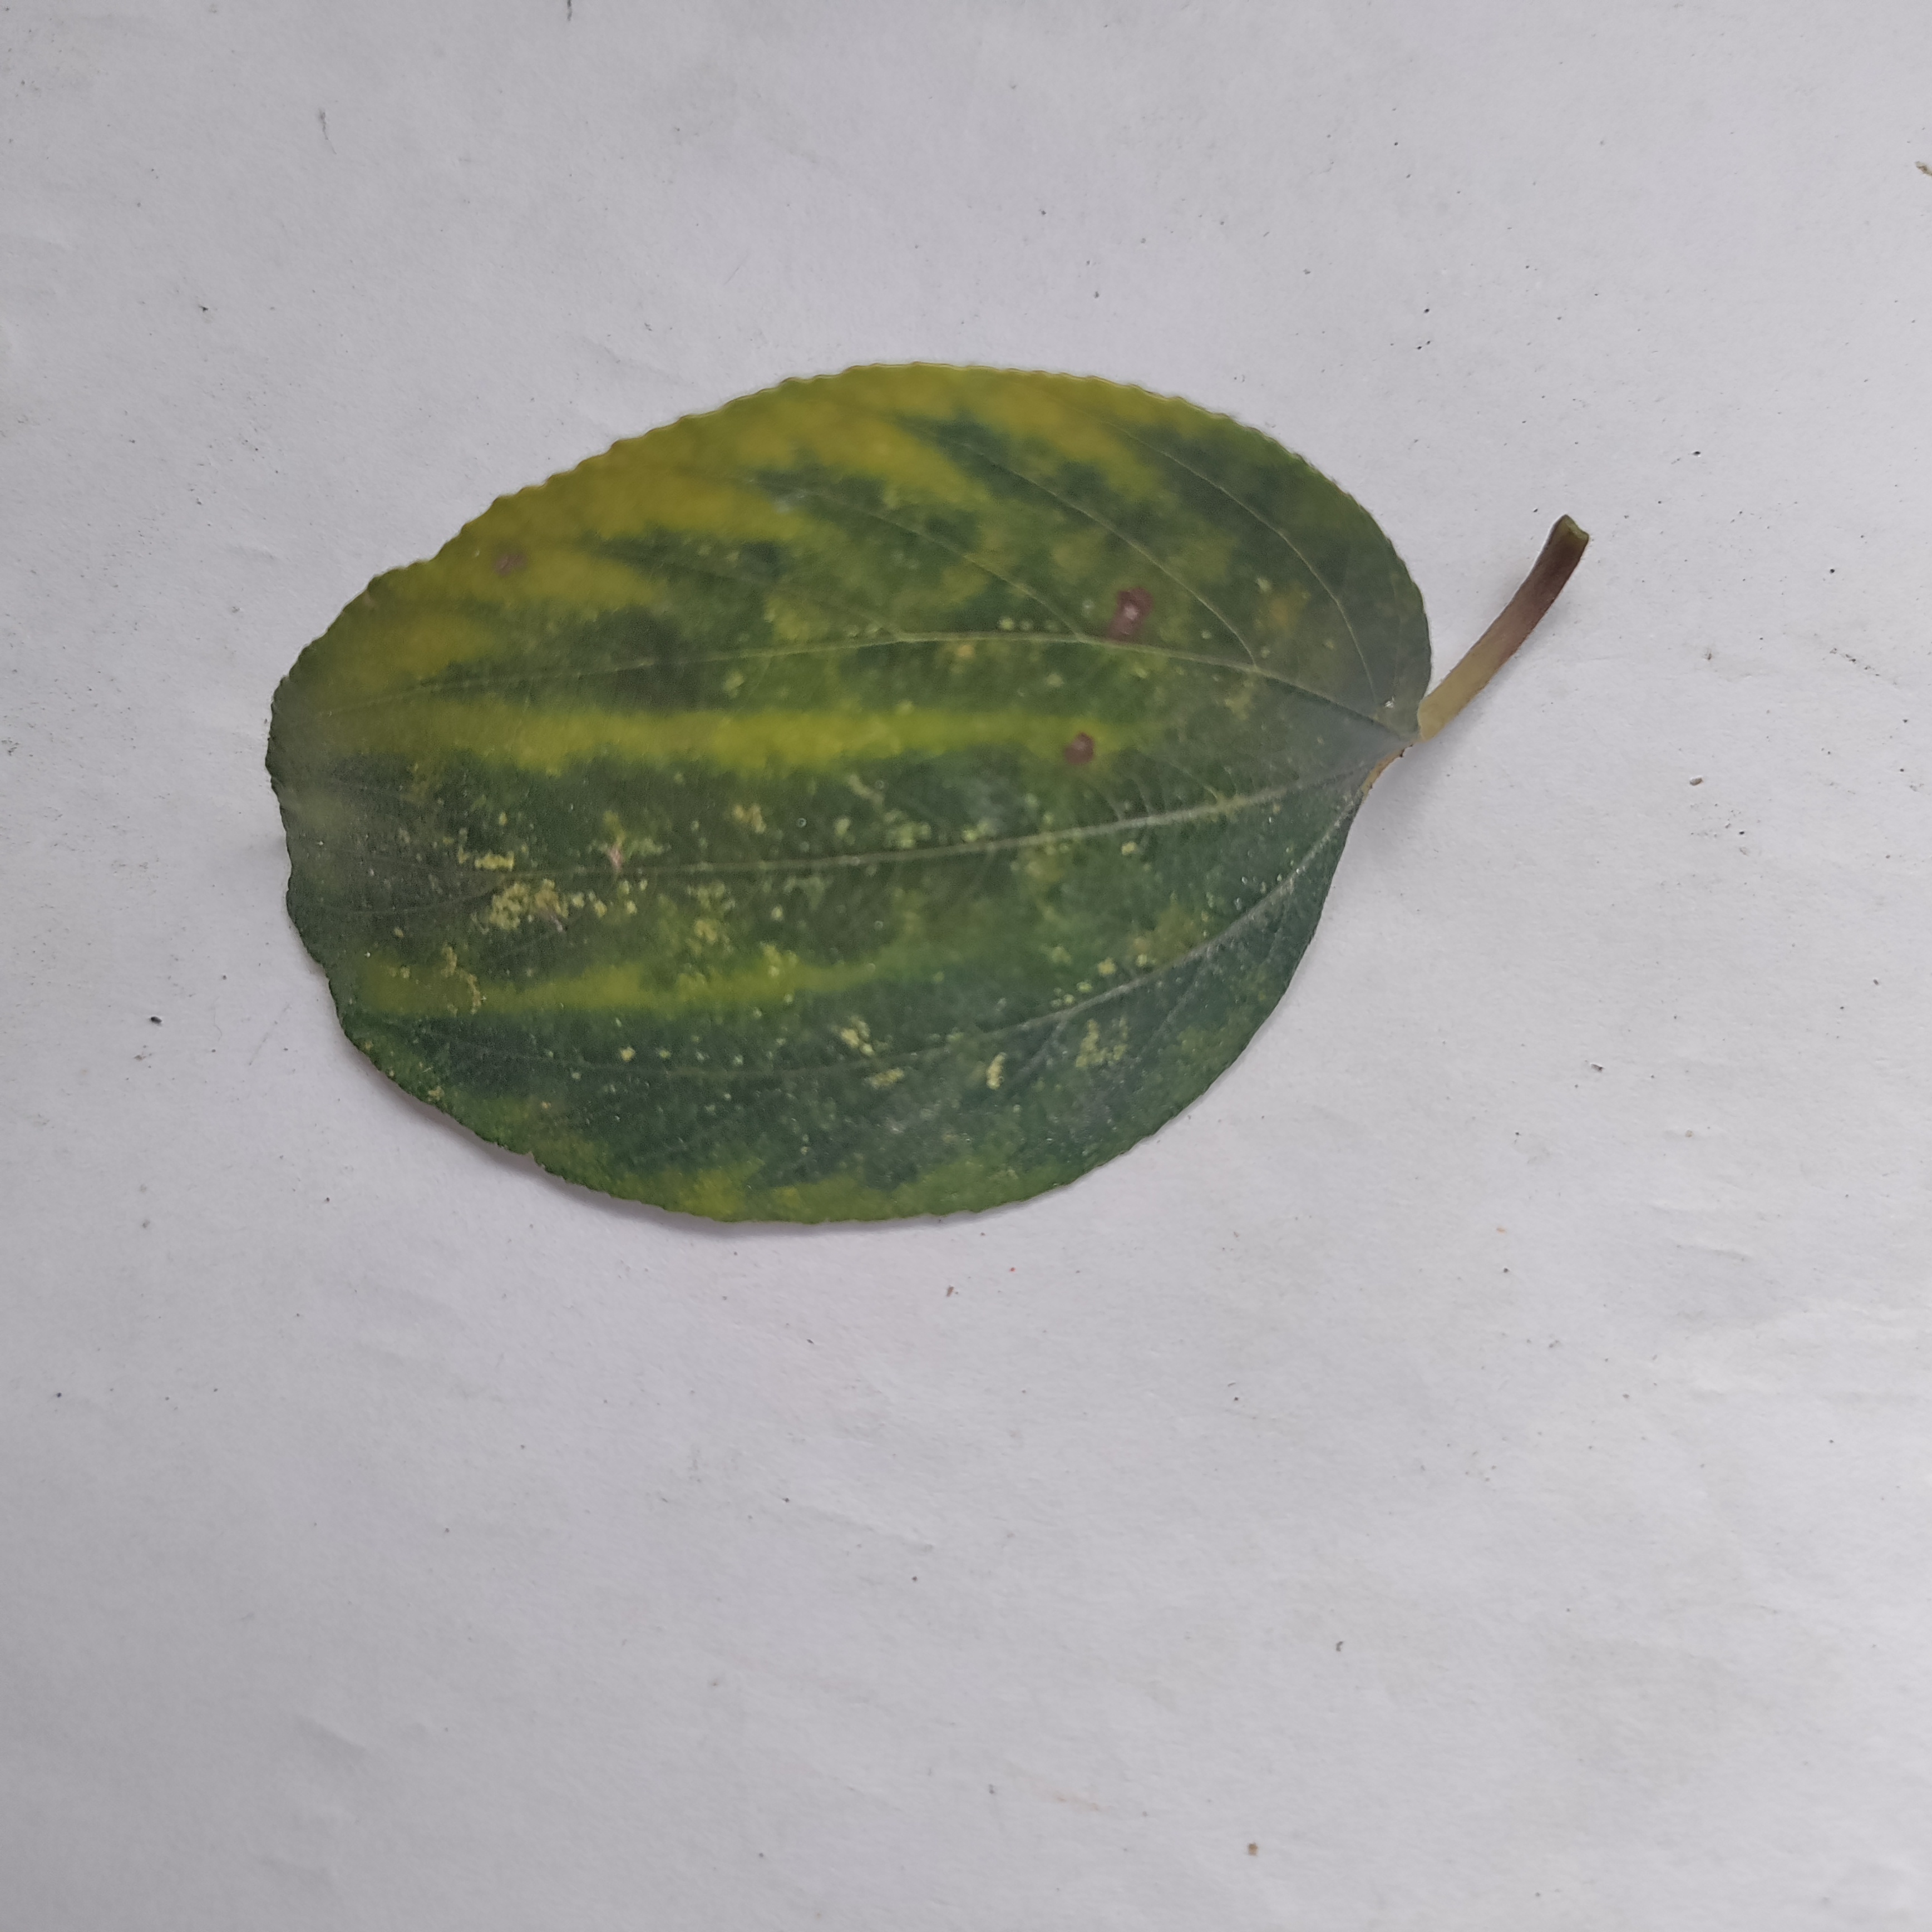
Label: Yellow